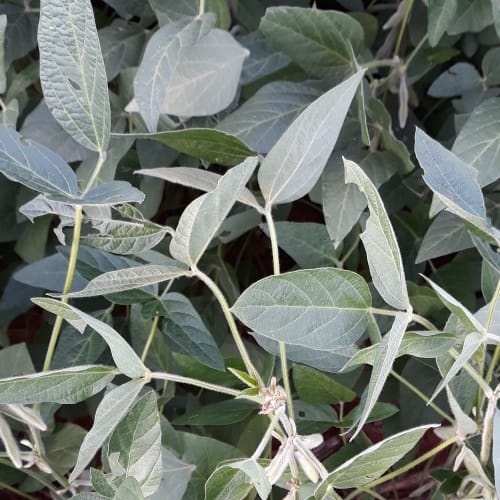
Label: Caterpillar